Chilenization of Tacna, Arica and Tarapacá

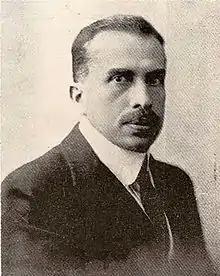
Federico Barreto, Peruvian poet

Arica in 1887 had two Peruvian schools, one for boys and one for girls, with 204 students enrolled in total. In May 1892 the Peruvian Charity Society inaugurated the Peruvian Night School with 6 students.